Warrandyte Cricket Club

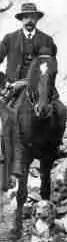
John Till

In February 1855, 4 years after gold was first discovered in the town, the noted early Victorian politician William Westgarth paid a visit to Warrandyte, or Anderson's Creek as the town was then frequently called. He described the village as a small mining camp stretched along about a mile of the riverbank. The number of miners did not exceed two hundred in all. A punt was established across this river, a Post Office was established, a Mining Warden was appointed, and the Lands Department has also got a map surveyed by Clement Hodgkinson which shows a ground used for cricket on the present site of the Recreation Ground.